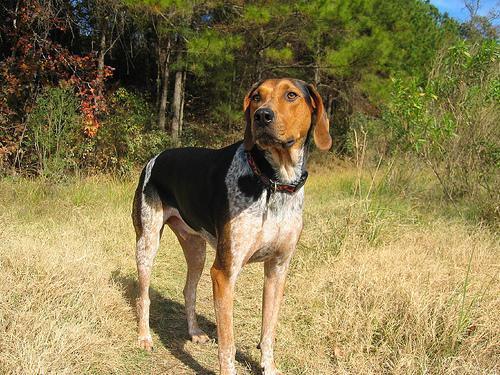
bluetick